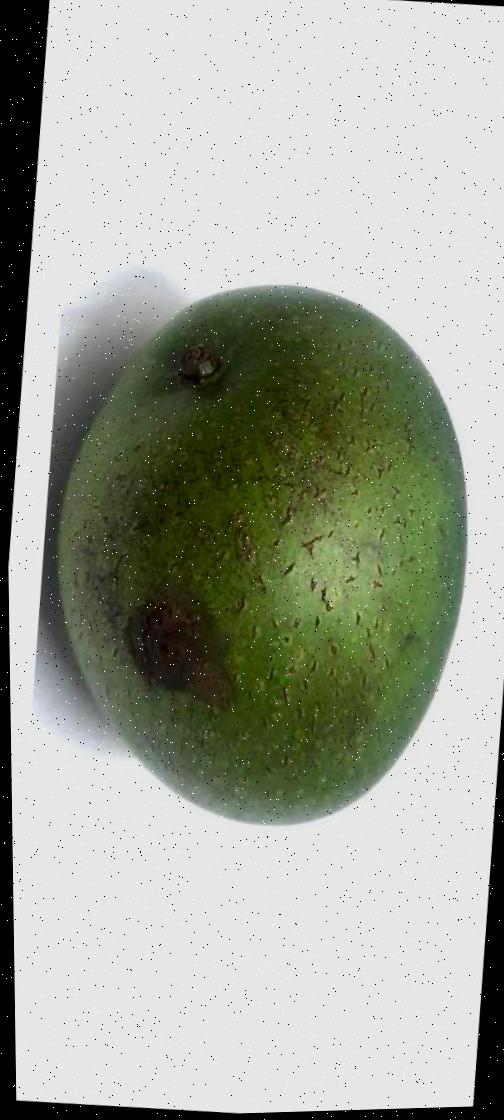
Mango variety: Ashshina Zhinuk